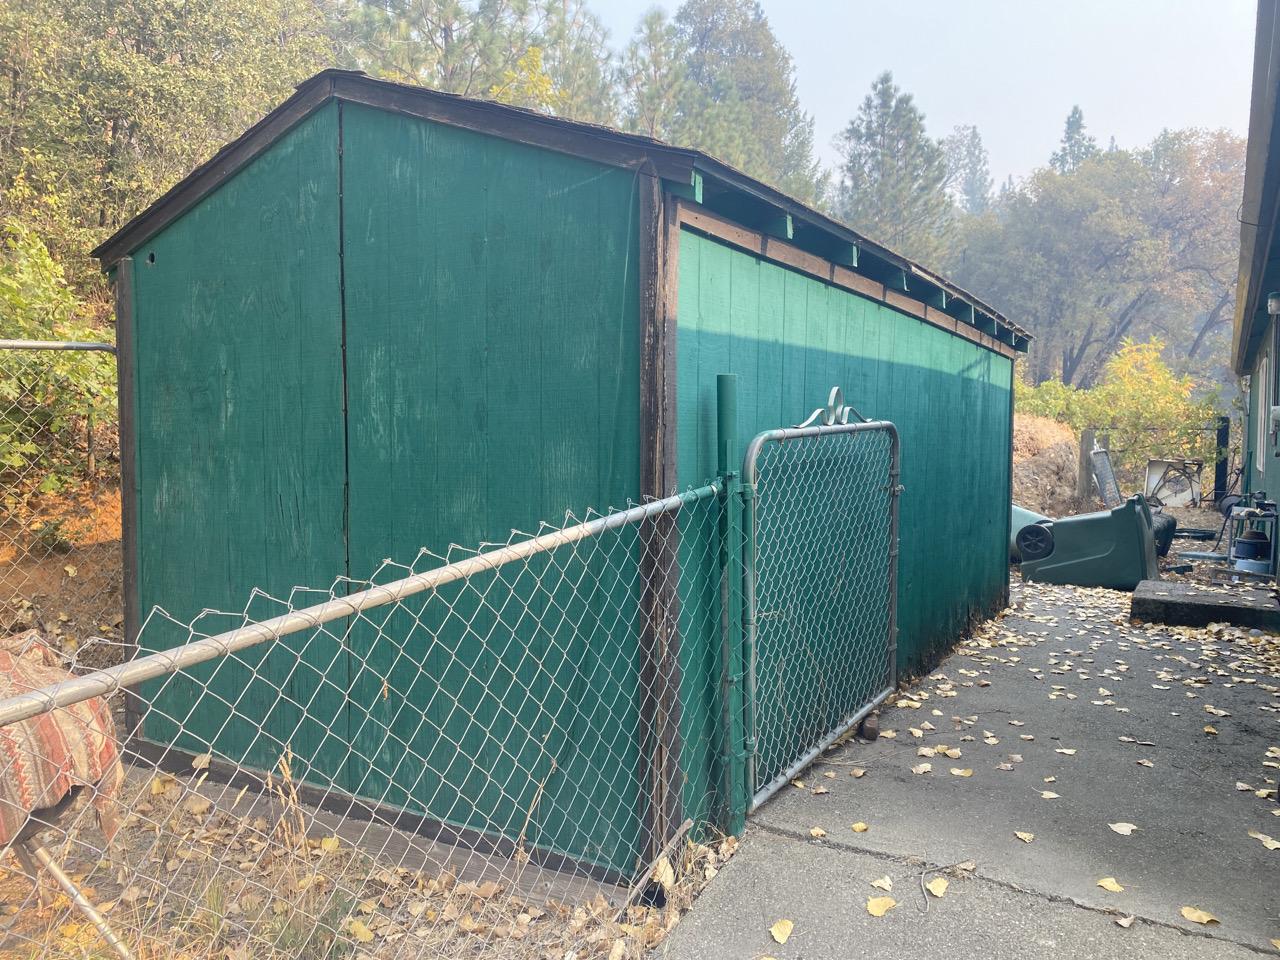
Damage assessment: no_damage